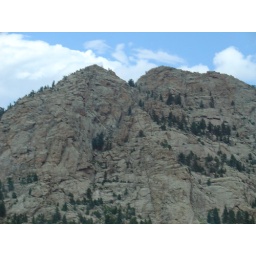
This rock formation is just outside Boulder. Look at that Colorado sky in June.